The Roald Dahl Treasury

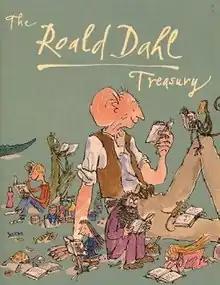
First edition

The Roald Dahl Treasury is an anthology of works of the children's author Roald Dahl. It was first published in the United Kingdom in 1997 by Jonathan Cape.